Side-Out Foundation

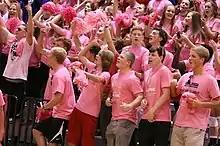
A Dig Pink Rally at Blue Valley West High School in 2014

Each year hundreds of Middle School, High School, and College volleyball teams host Dig Pink events as part of the rally to raise both funds and awareness for metastatic breast cancer. The 2013 Dig Pink Rally raised $1.3 million from 925 teams across the country.